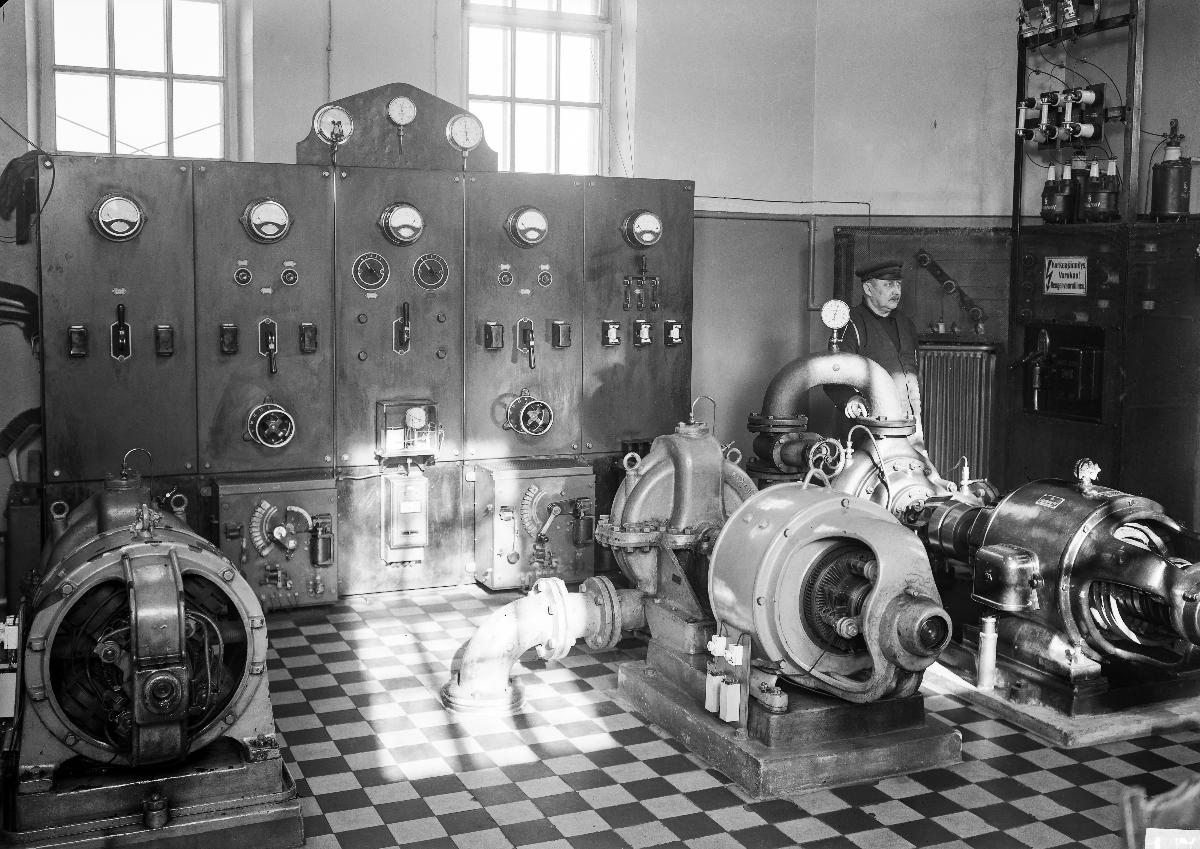
Vesijohtolaitokset
Waterworks
sisällön kuvaus: Rakennus Oulussa. content description: A building in Oulu, Finland.
Vuosi: 1930
Paikka: Suomi, Pohjois-Pohjanmaa, Oulu
Aiheet: sisäkuva; vesilaitokset; vesijohtoverkot; rakennukset; waterworks; water distribution systems; buildings; vattenverk; vattenledningsnät; byggnader